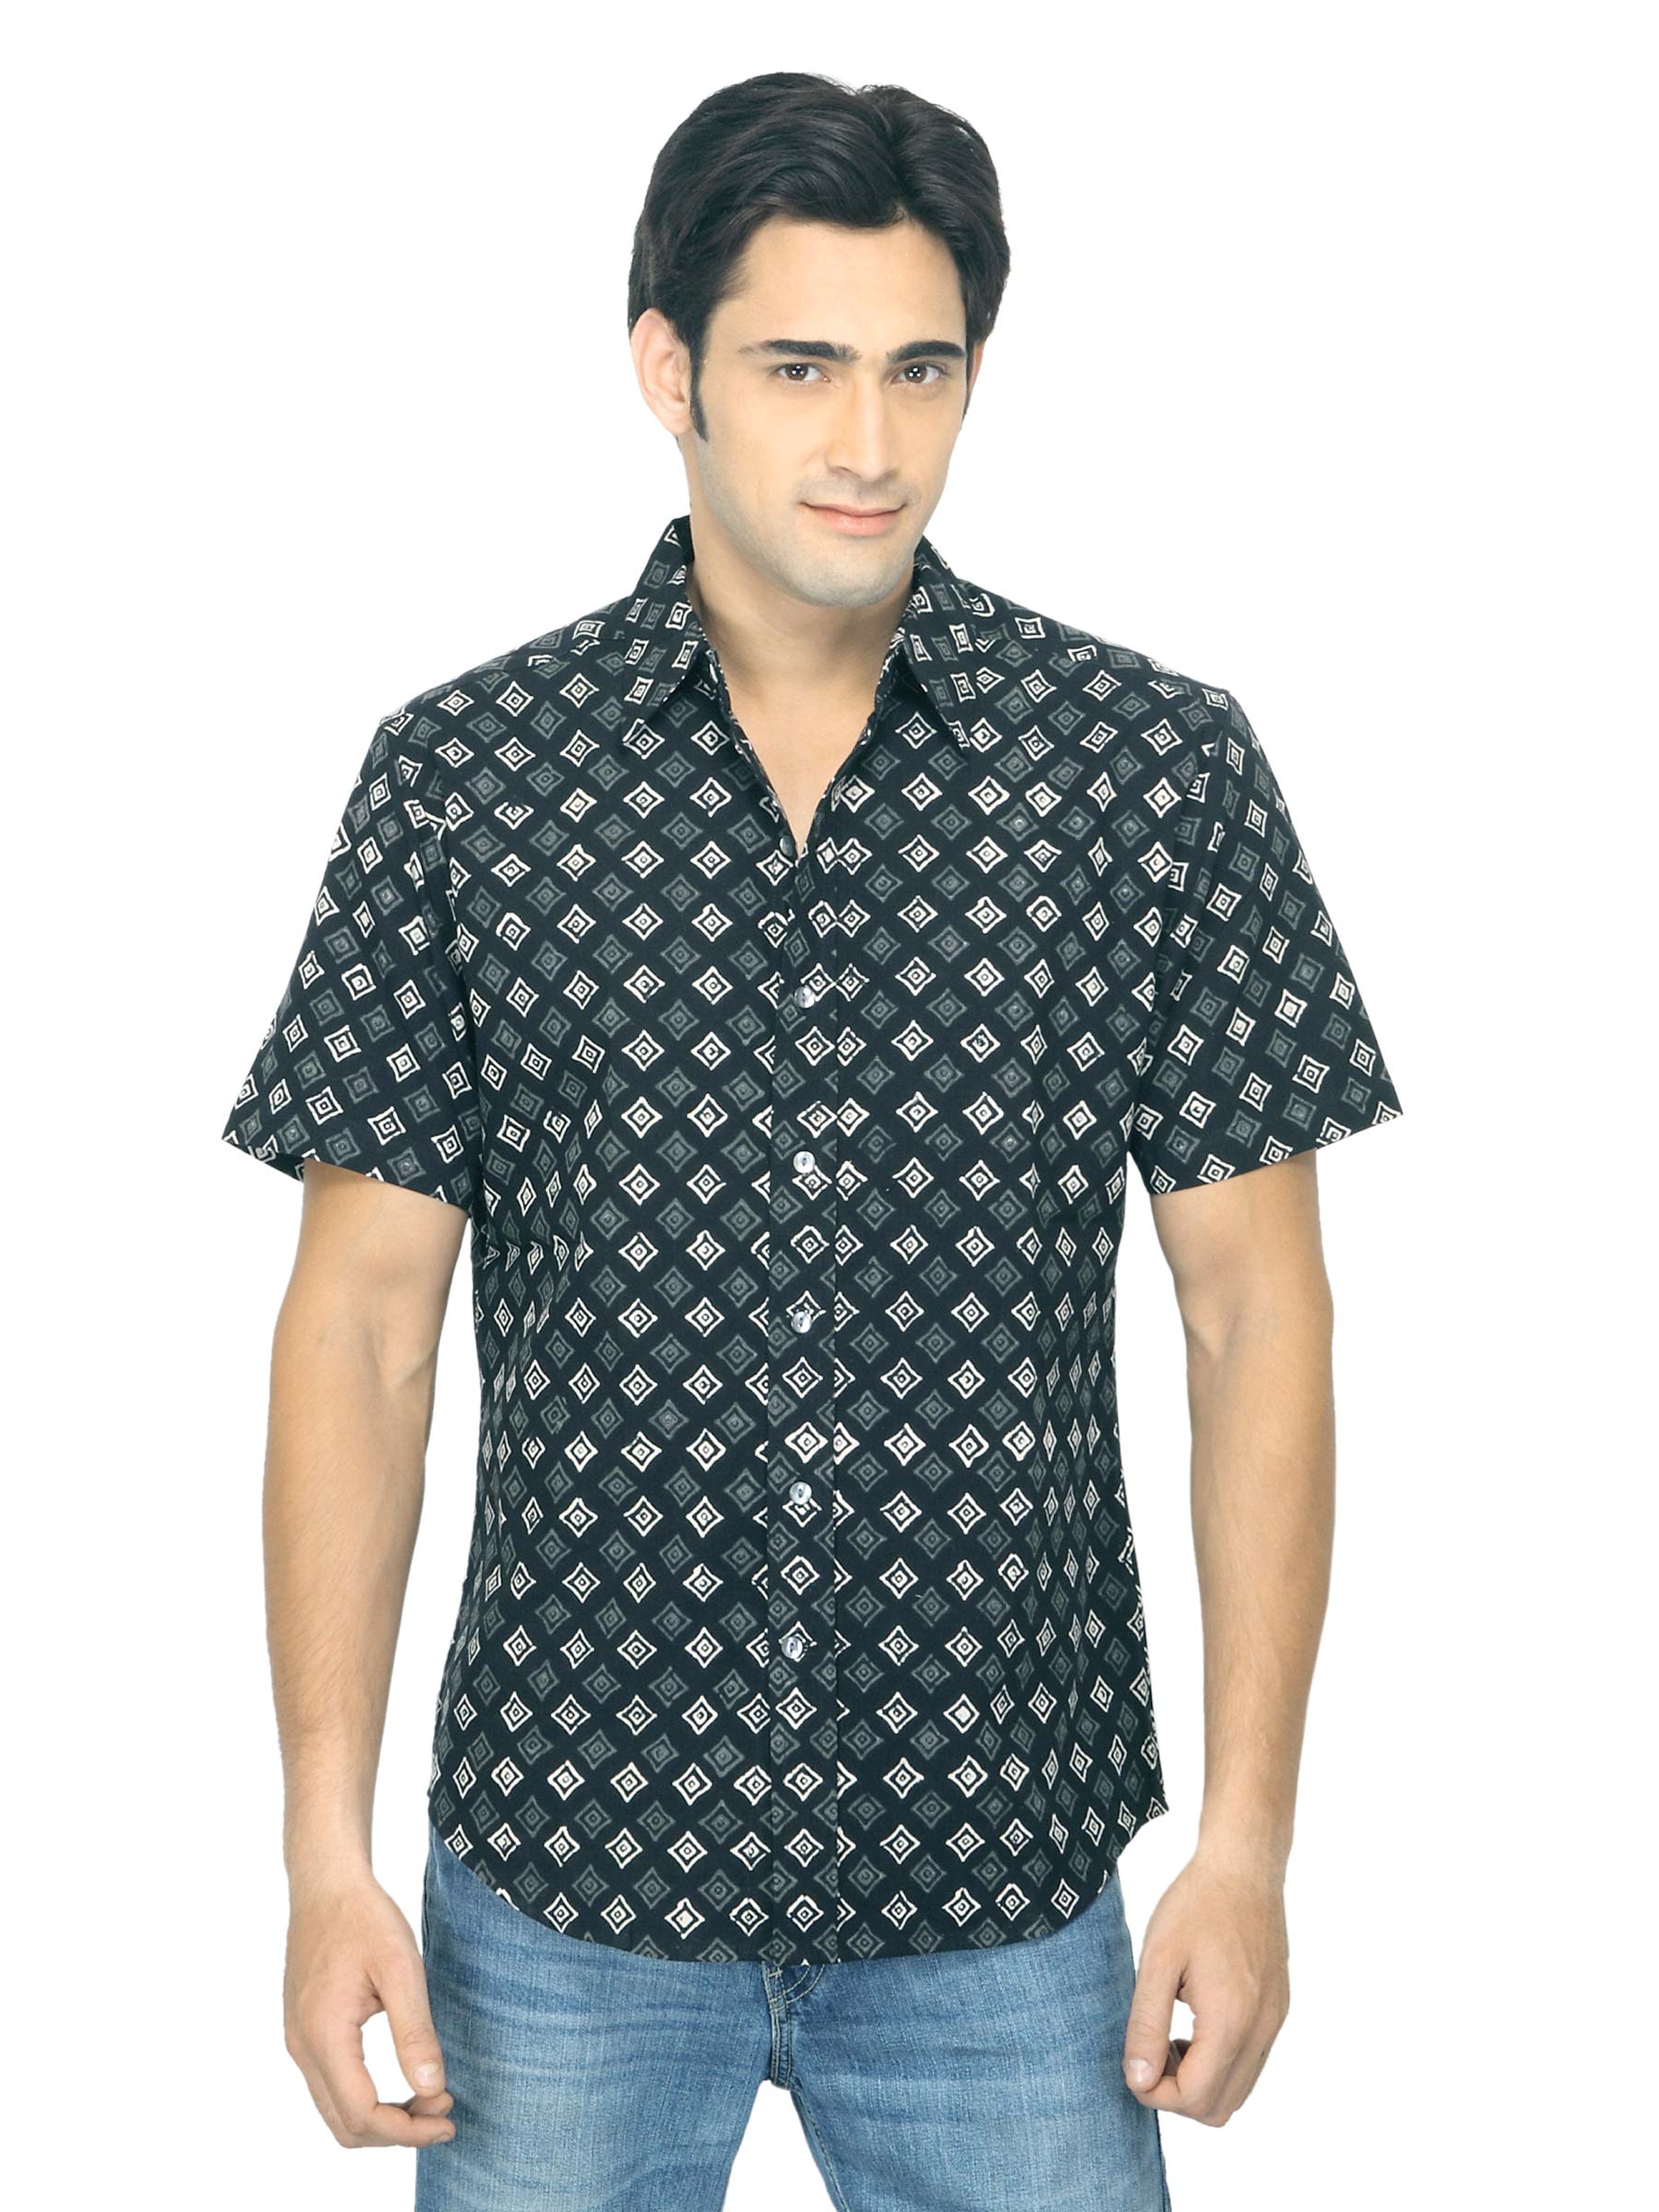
Fabindia Men Hand Block Printed Black Shirt
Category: Apparel / Topwear / Shirts
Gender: Men
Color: Black
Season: Summer 2012
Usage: Ethnic